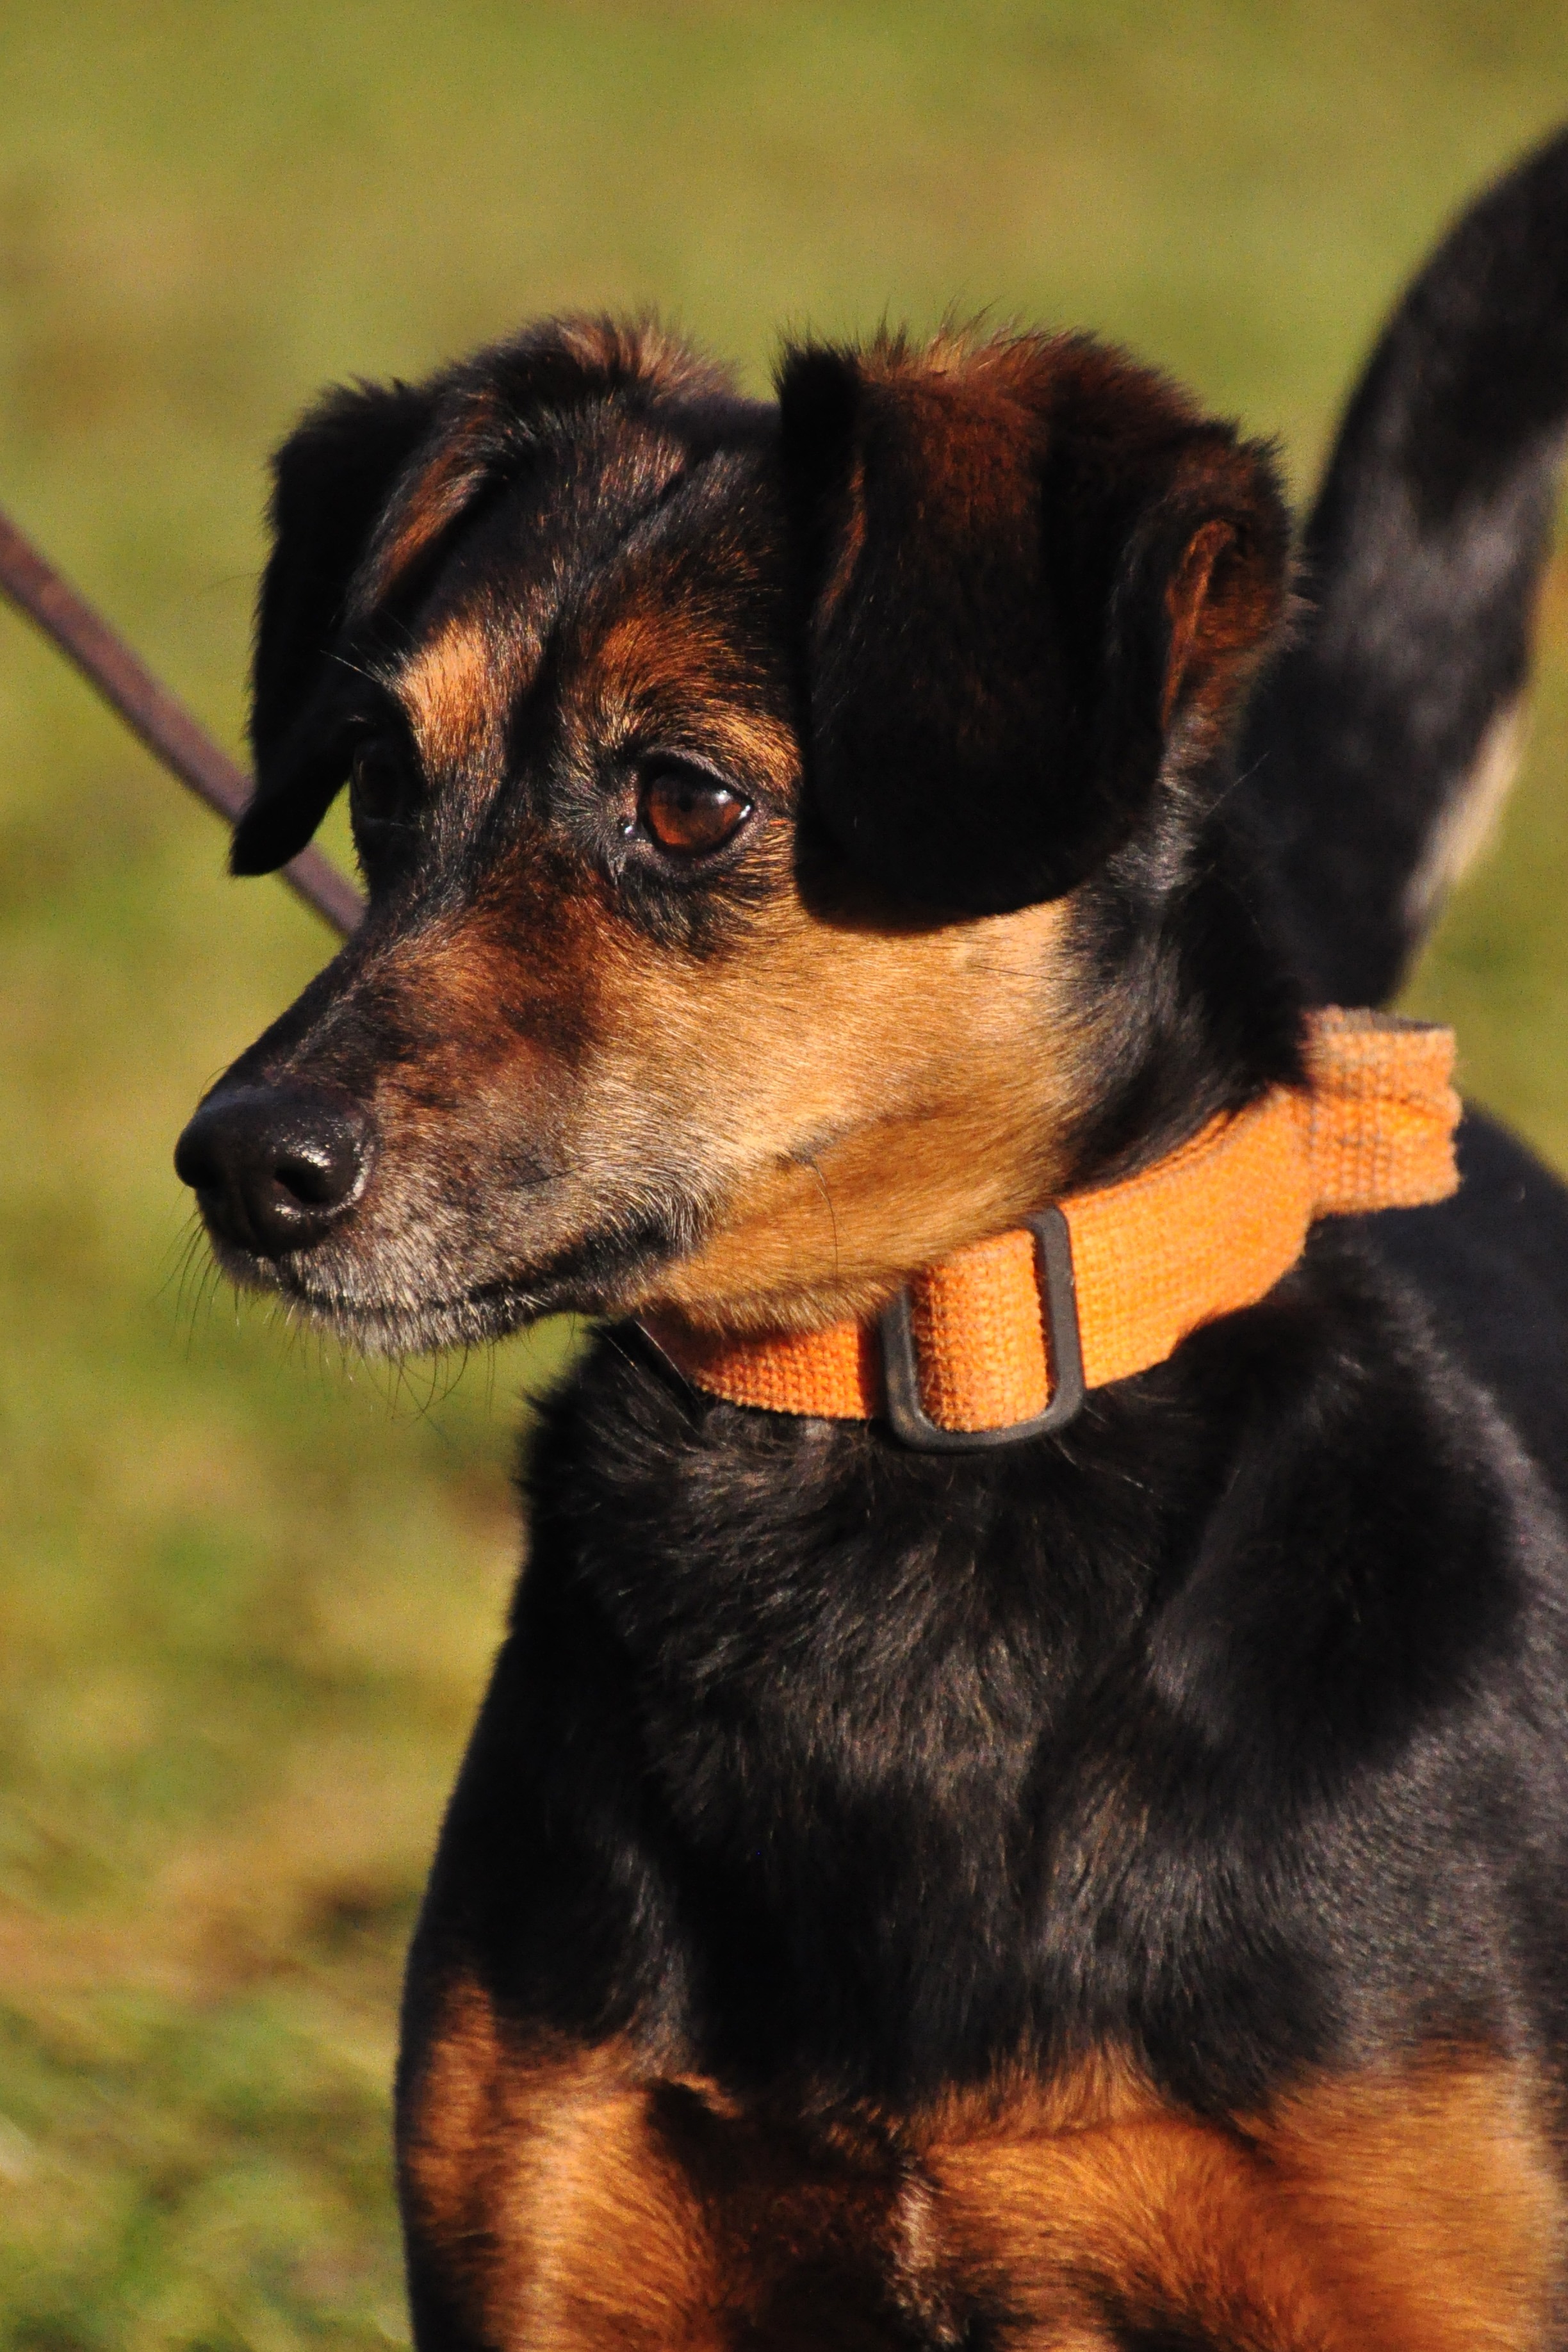
puppy, dog, animal, portrait, brown, mammal, black, face, hybrid, vertebrate, dog breed, terrier, bitch, awakened, adrift, german pinscher, dog like mammal, carnivoran, russkiy toy